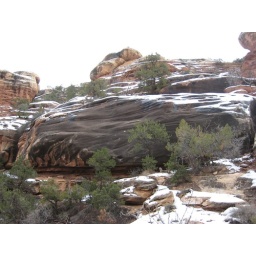
This rock was &amp;quot;tarnished&amp;quot; black over time.